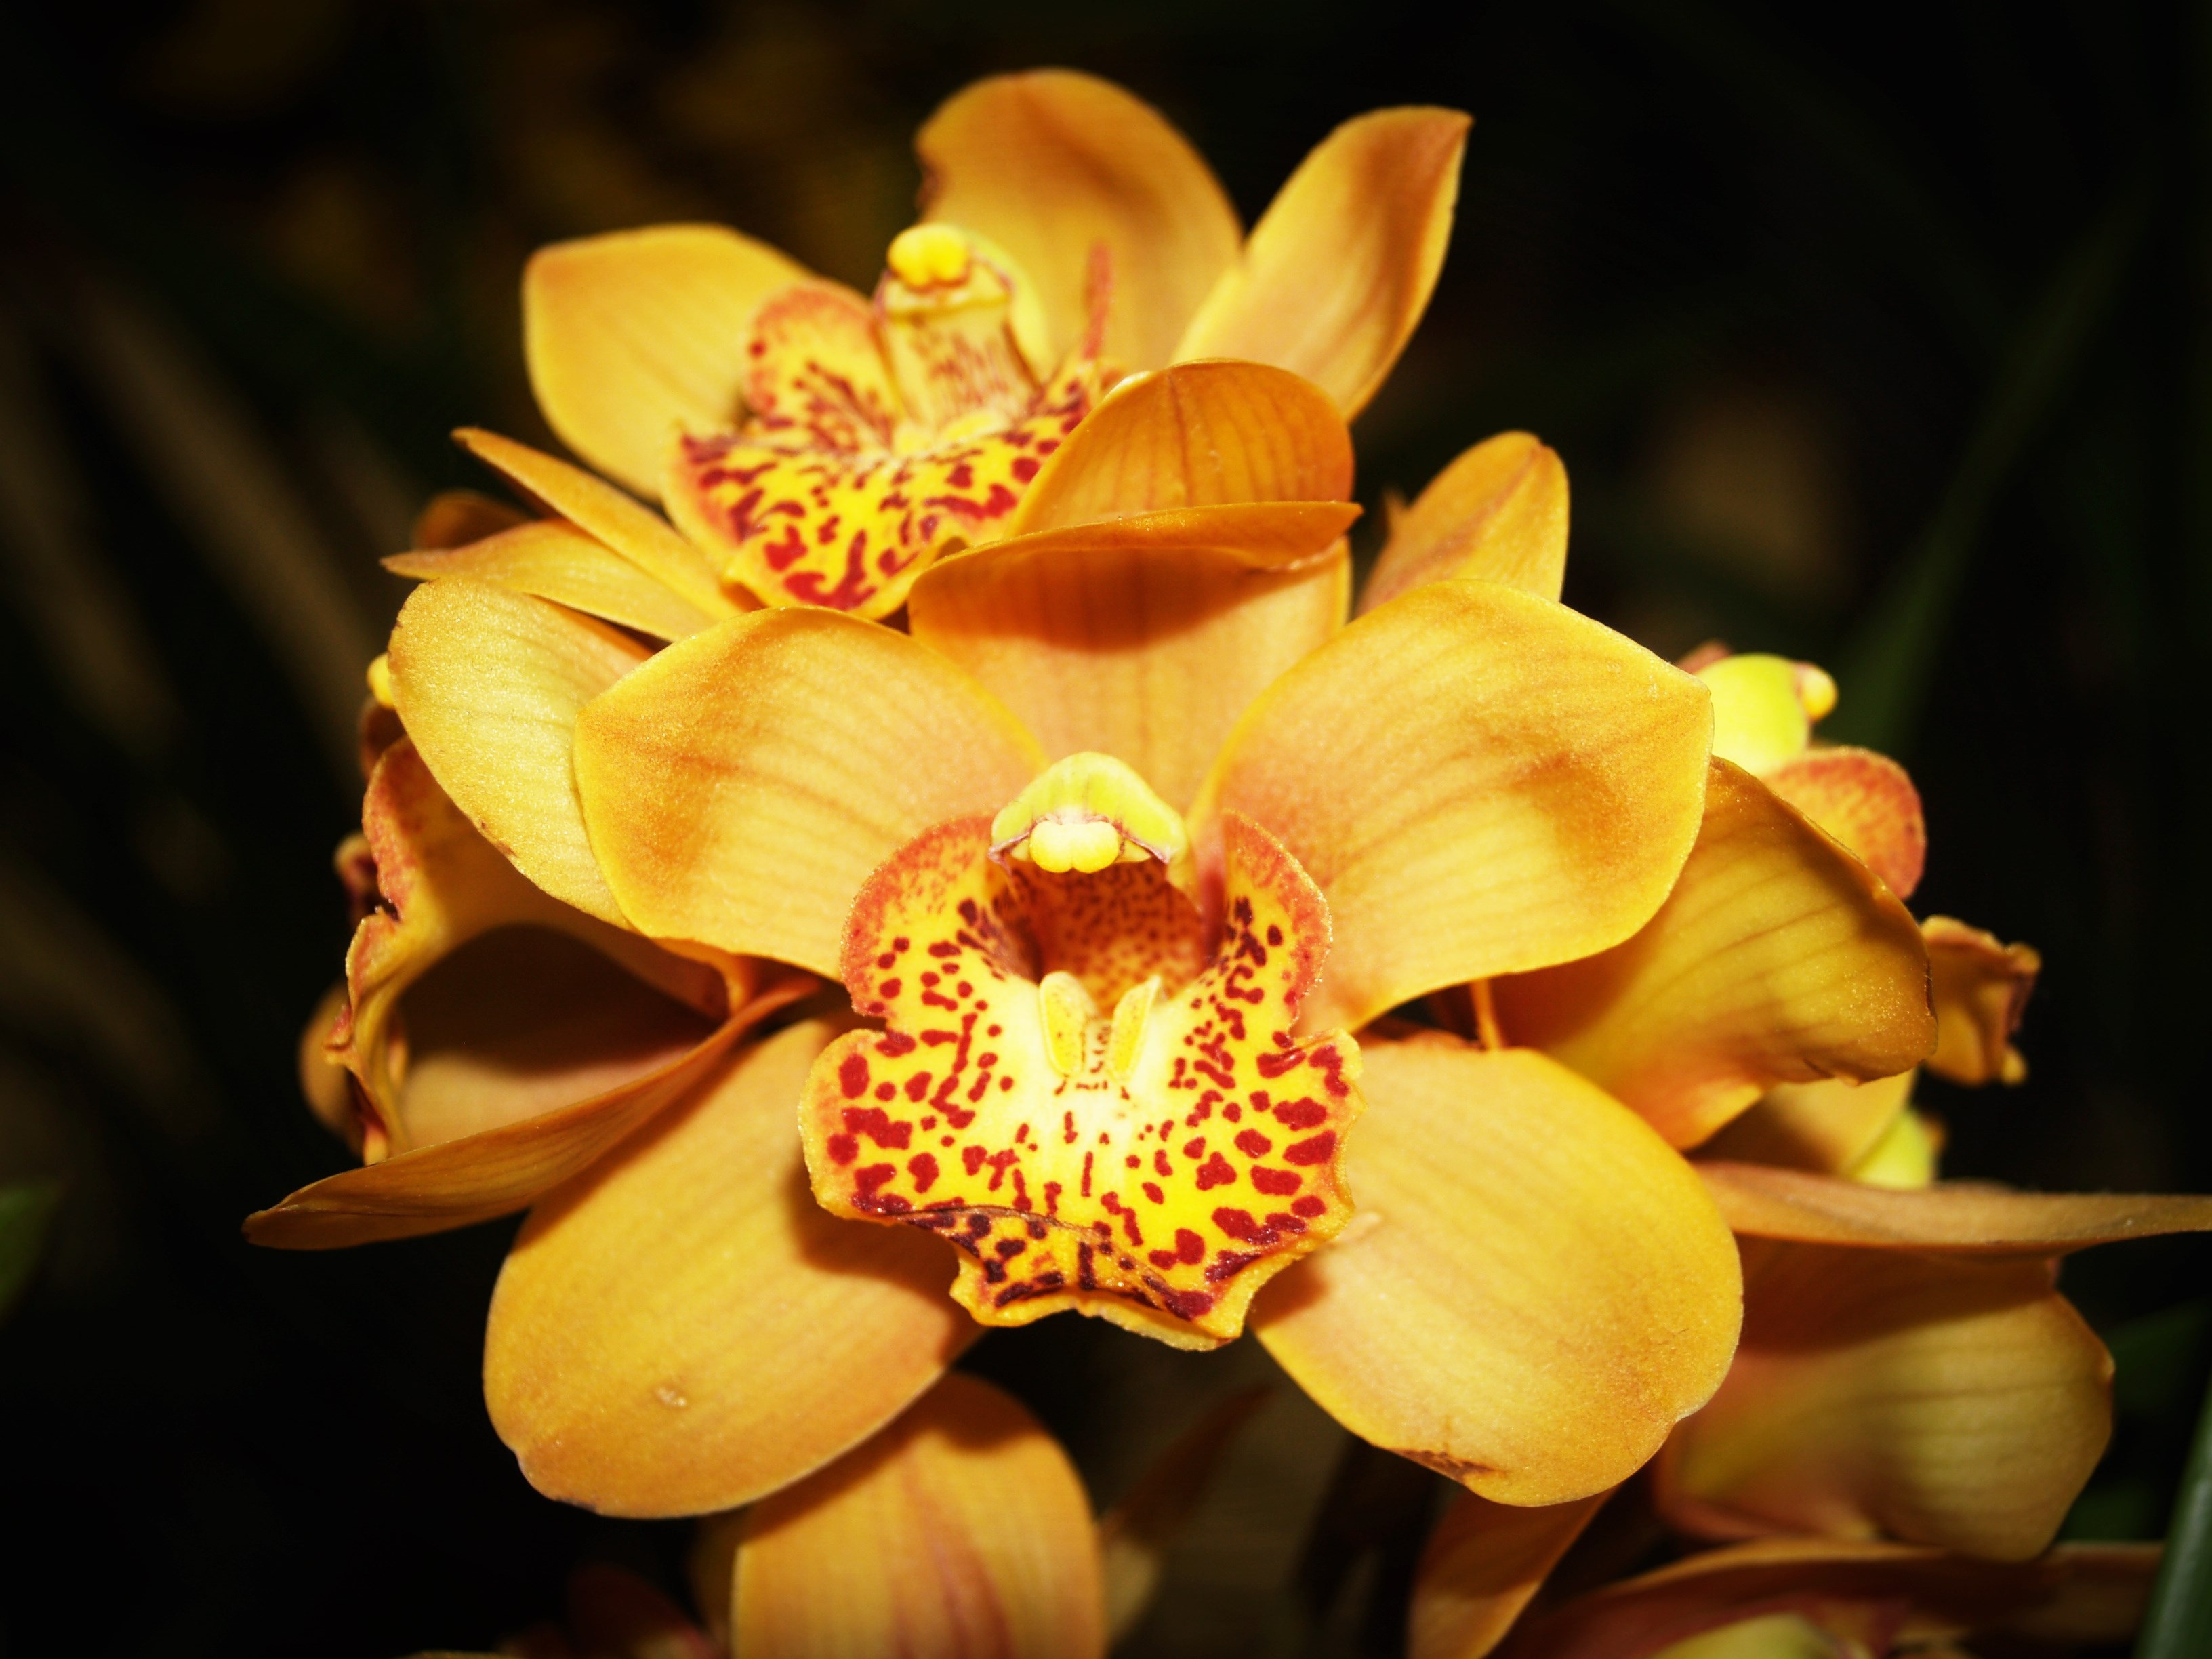
nature, blossom, growth, plant, white, photography, flower, petal, bloom, isolated, green, red, collection, tropical, natural, fresh, botany, set, colorful, yellow, pink, flora, orchid, close up, bright, collage, beauty, montage, vibrant, selection, macro photography, variation, flowering plant, land plant